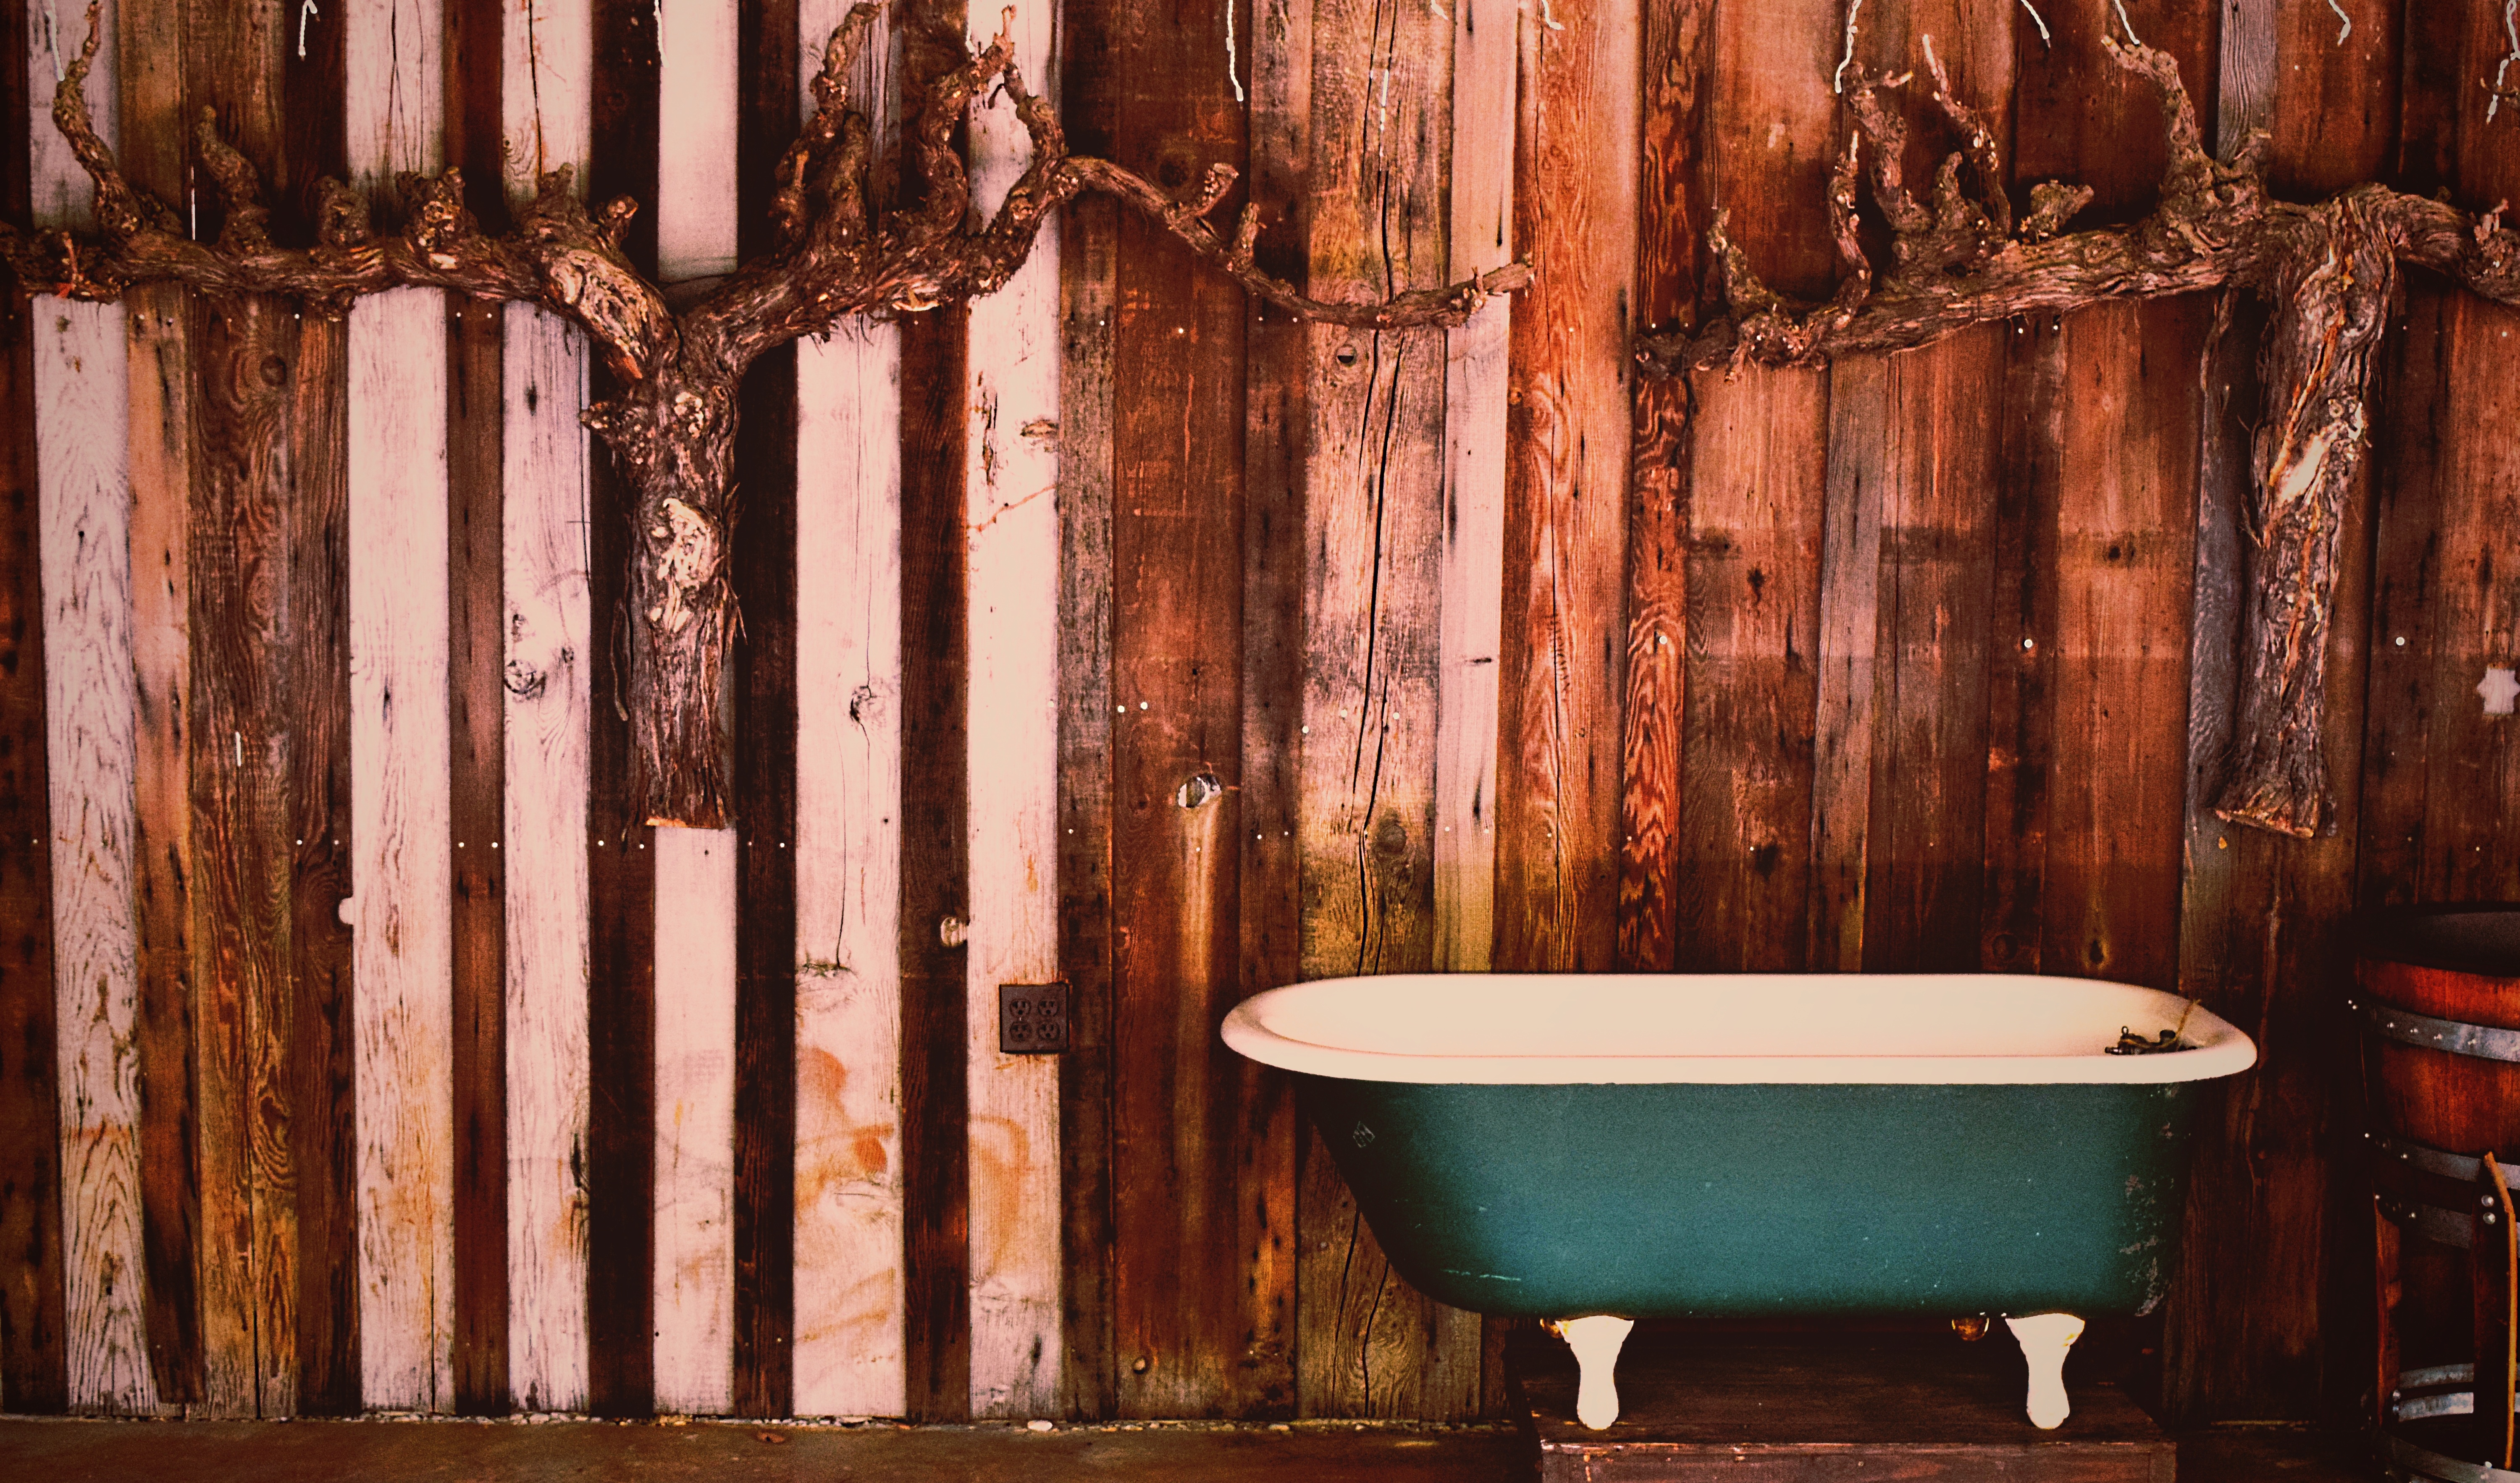
wood, house, floor, curtain, room, interior design, bathroom